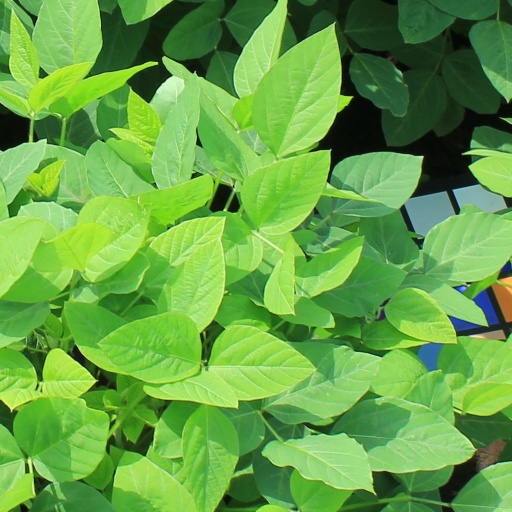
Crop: soybean